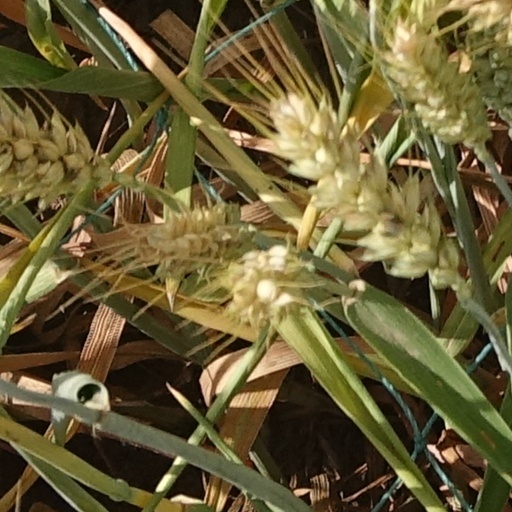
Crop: wheat